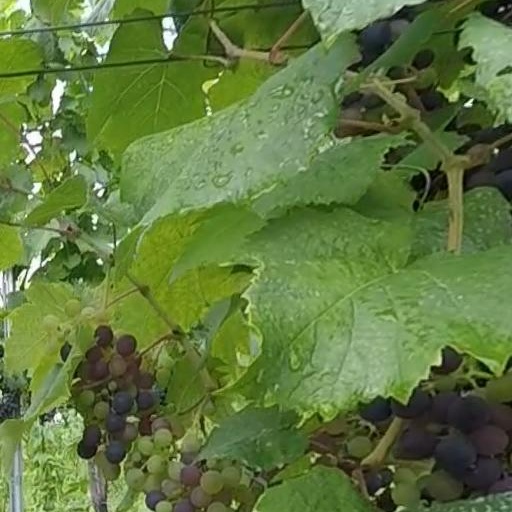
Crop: grape